History of water supply and sanitation

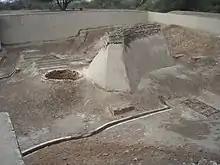
A large well and bathing platforms at Harappa, remains of the city's final phase of occupation from 2200 to 1900BCE

Some of the earliest evidence of water wells are located in China. The Neolithic Chinese discovered and made extensive use of deep drilled groundwater for drinking. The Chinese text "The Book of Changes", originally a divination text of the Western Zhou dynasty (1046–771 BCE), contains an entry describing how the ancient Chinese maintained their wells and protected their sources of water. Archaeological evidence and old Chinese documents reveal that the prehistoric and ancient Chinese had the aptitude and skills for digging deep water wells for drinking water as early as 6000 to 7000 years ago. A well excavated at the Hemedu excavation site was believed to have been built during the Neolithic era. The well was caused by four rows of logs with a square frame attached to them at the top of the well. Sixty additional tile wells southwest of Beijing are also believed to have been built around 600BCE for drinking and irrigation. Plumbing is also known to have been used in East Asia since the Qin and Han Dynasties of China.